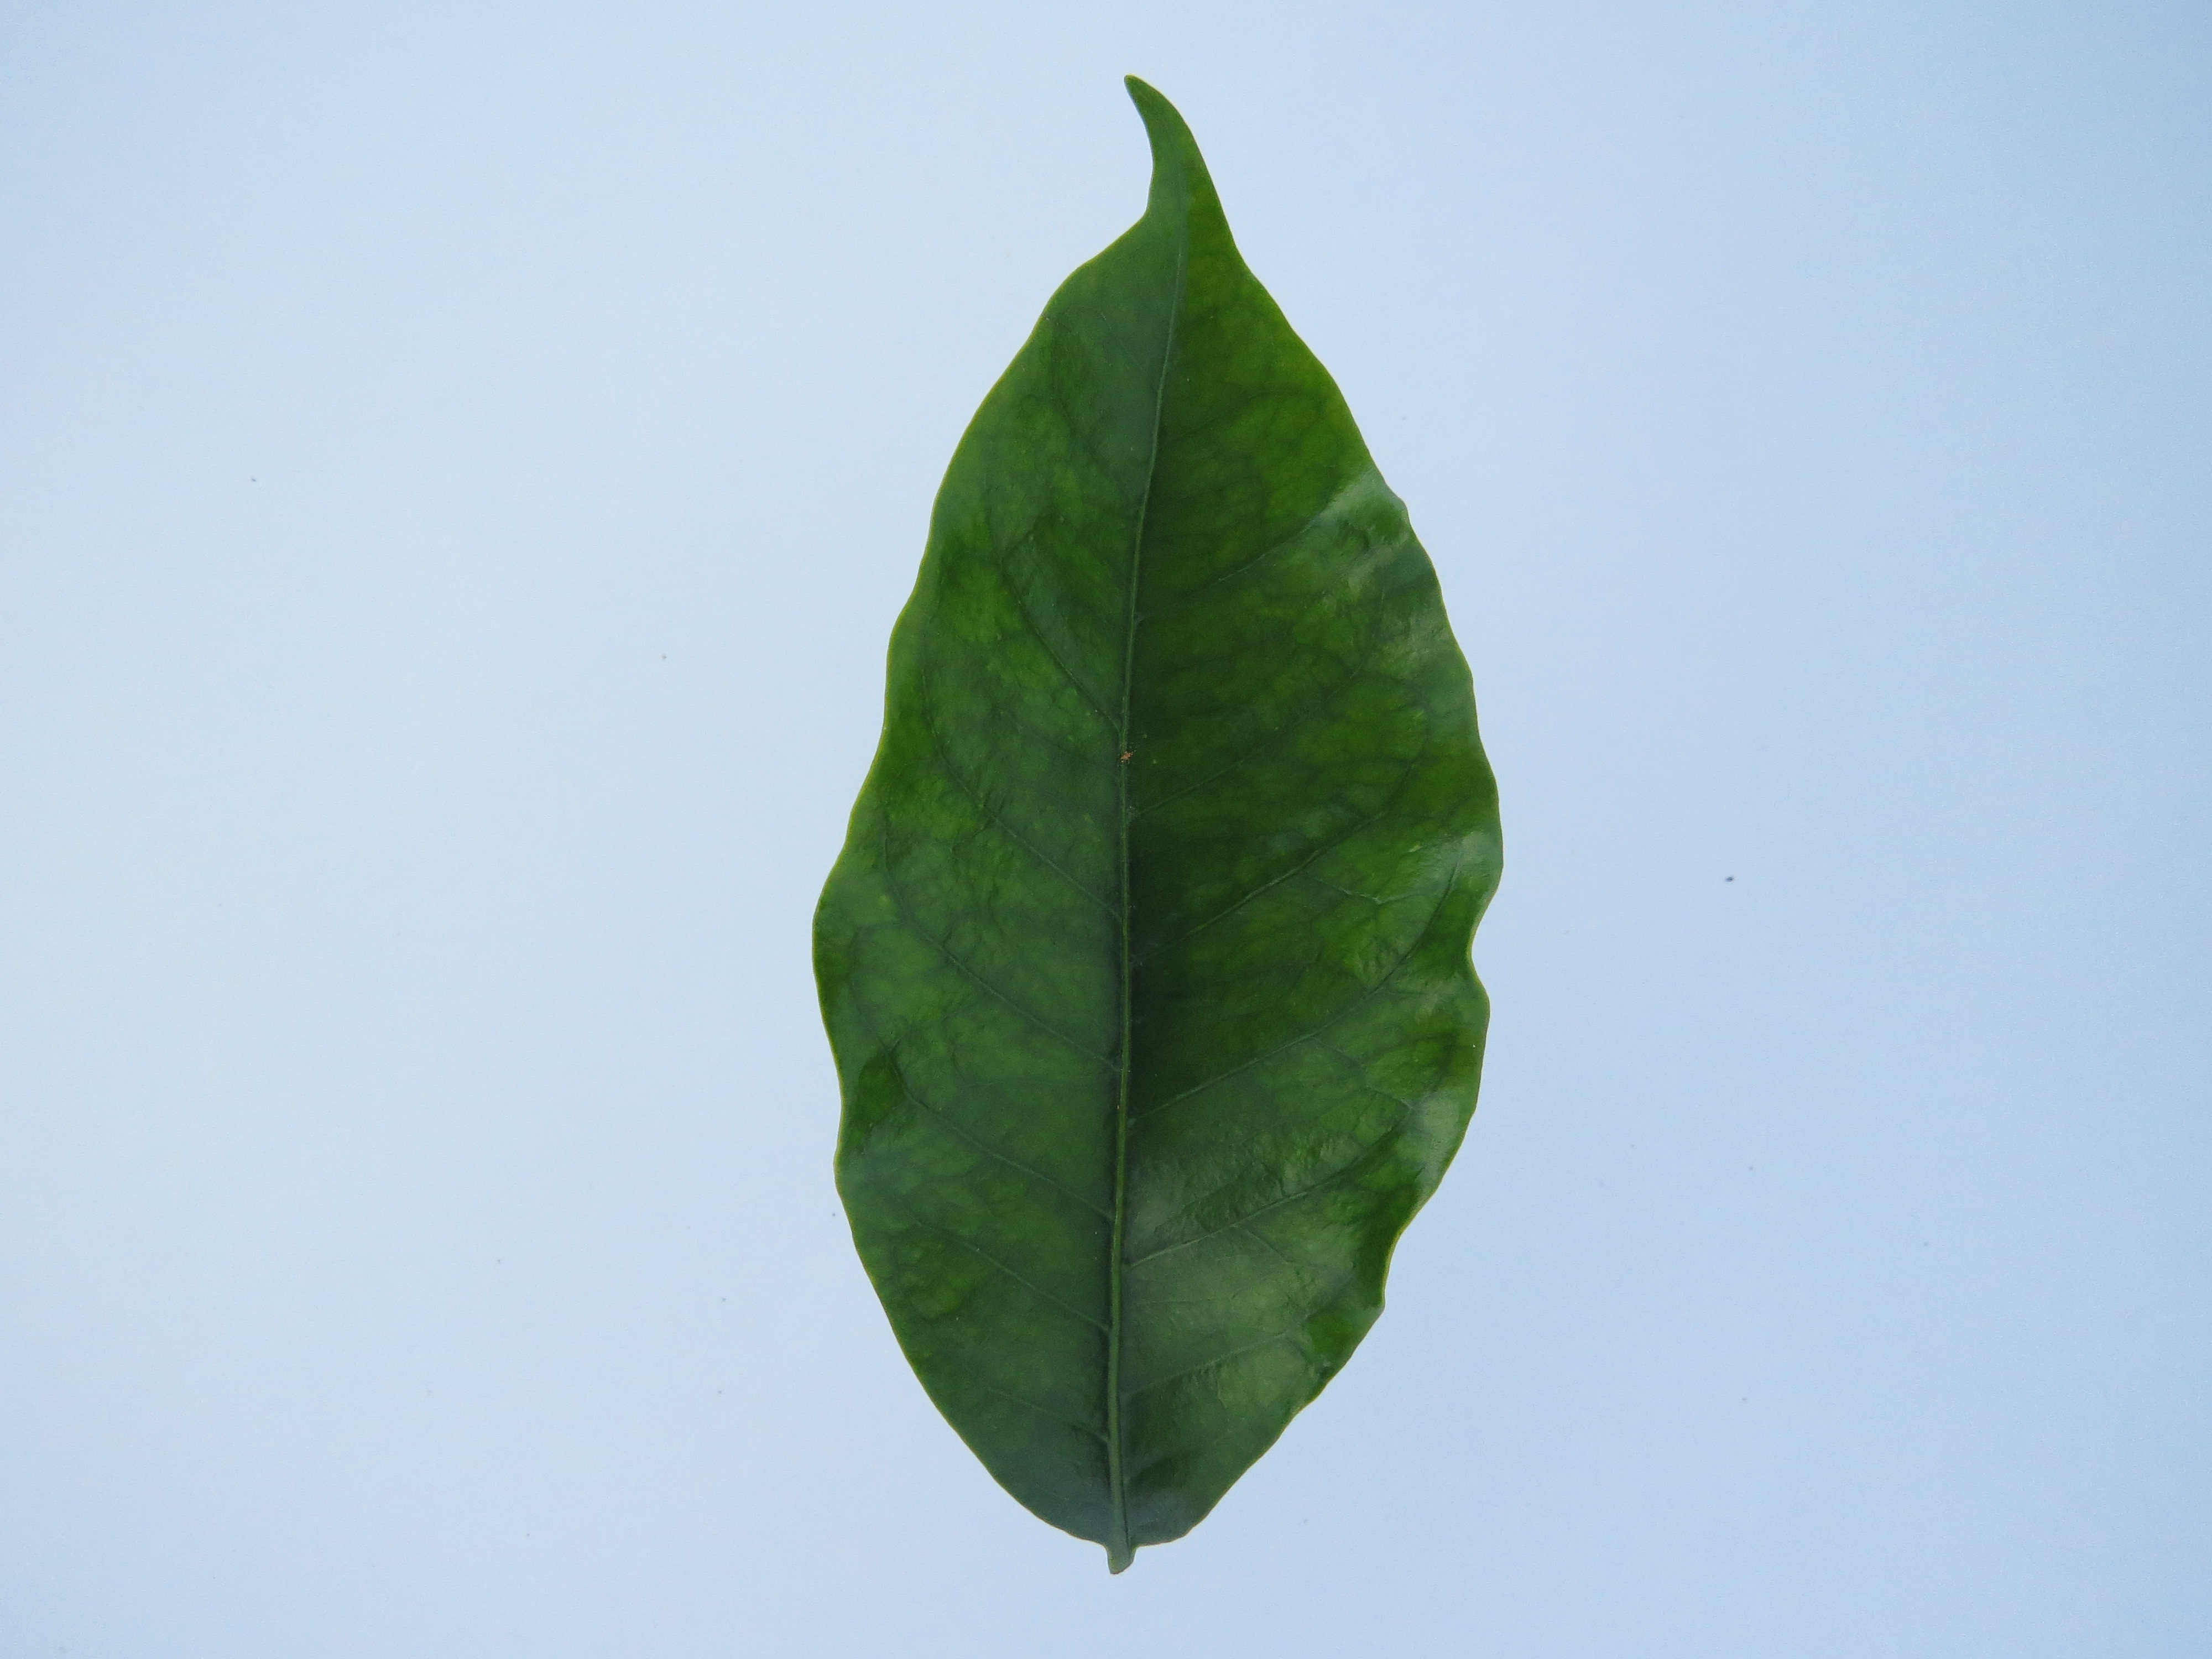
Label: iron-Fe